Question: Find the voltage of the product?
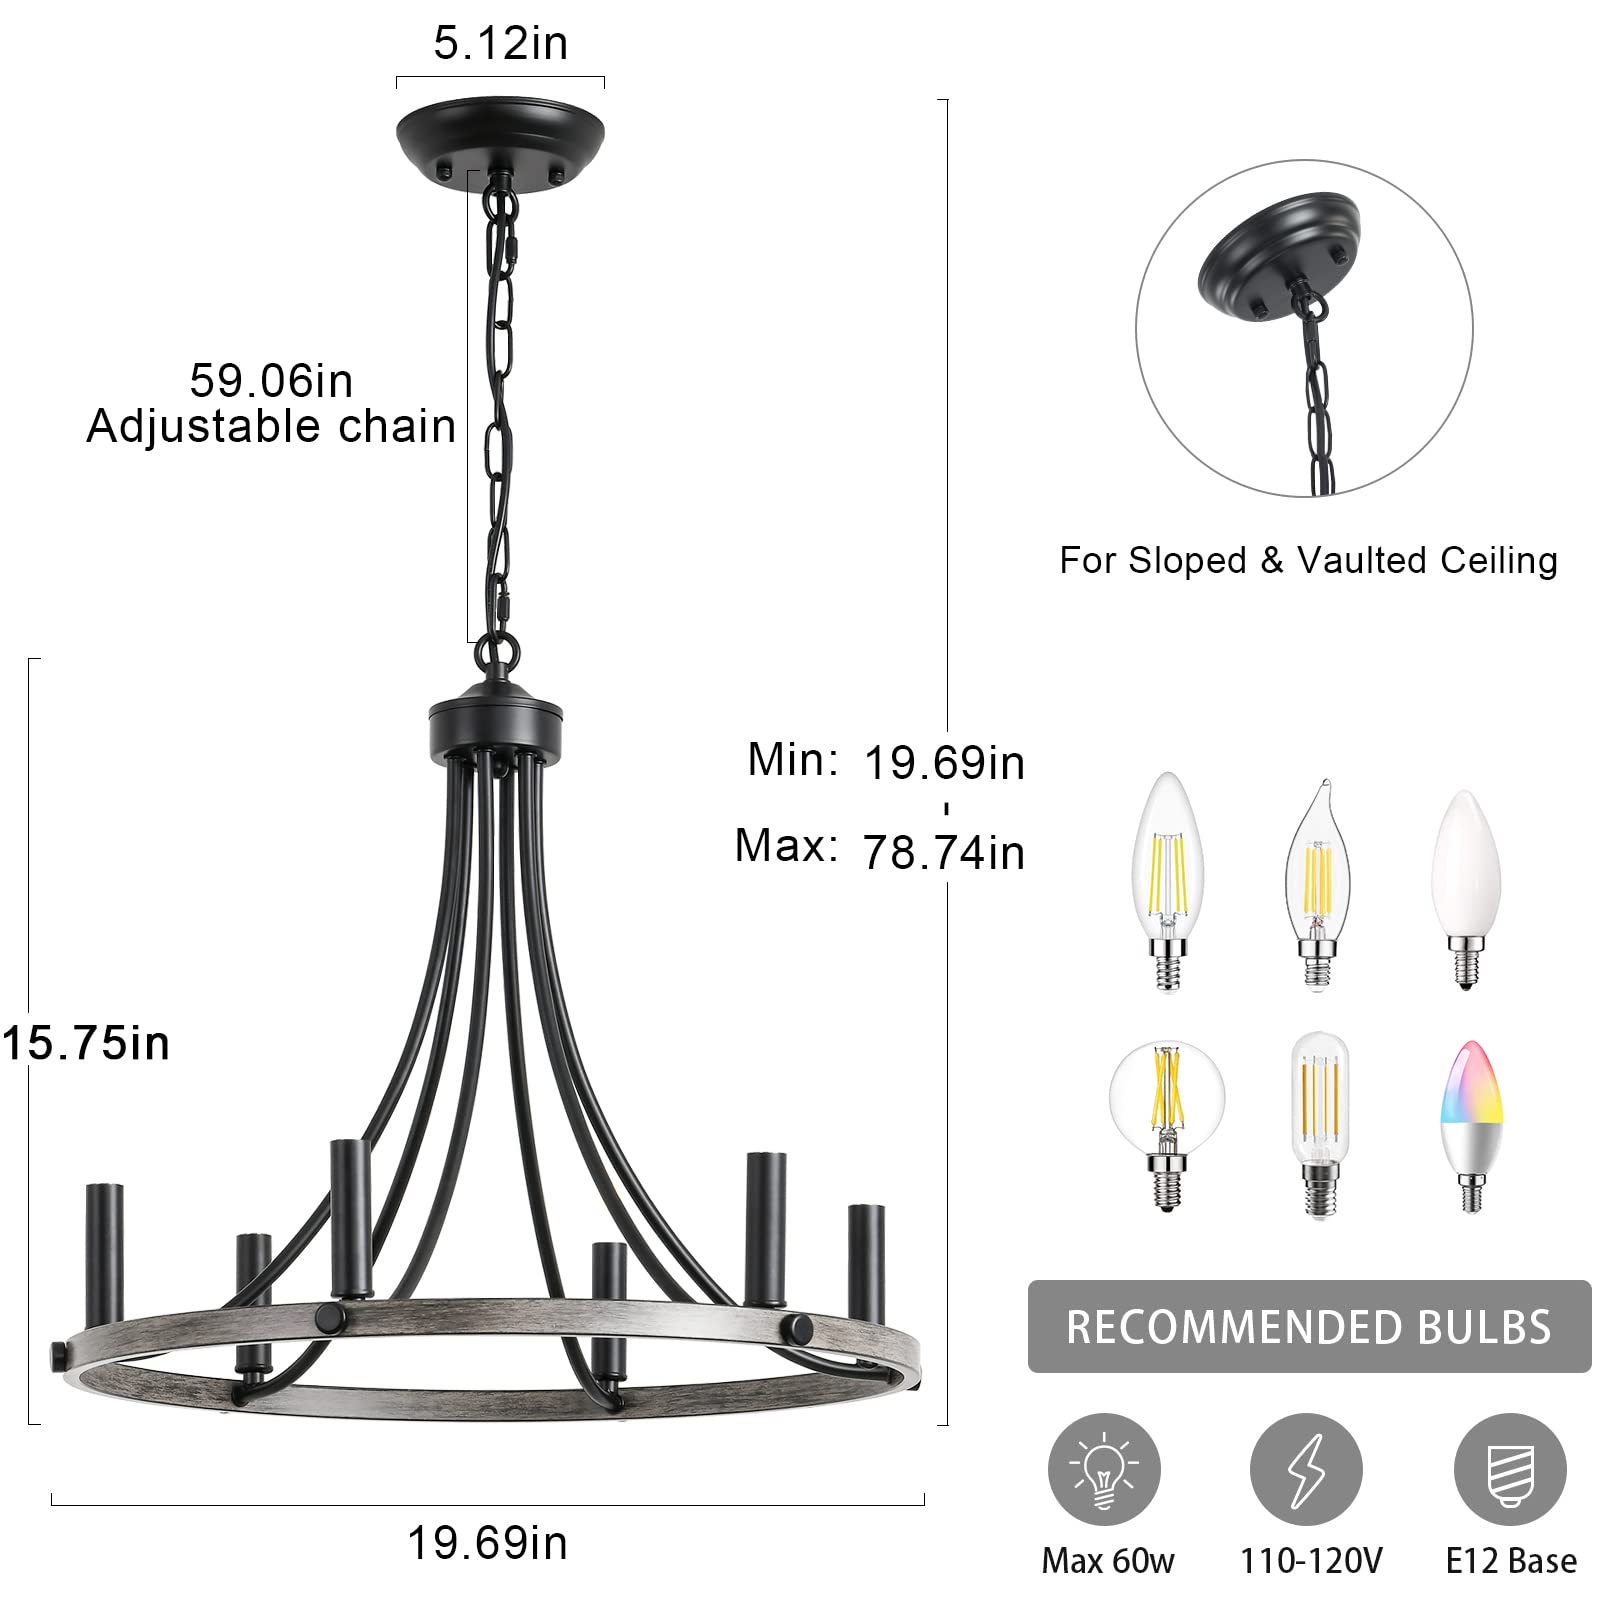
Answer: [110.0, 120.0] volt